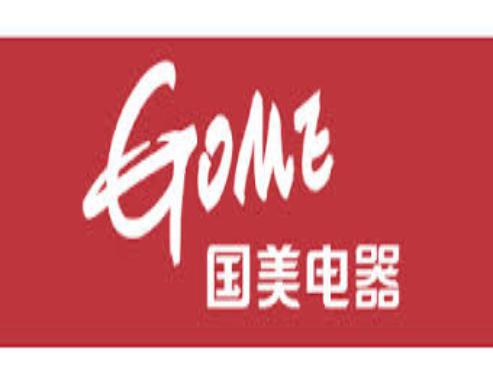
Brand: gome-2
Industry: Electronic